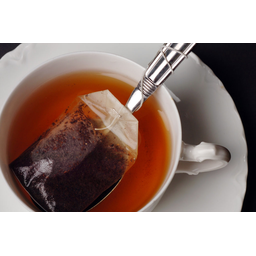
Label: trash